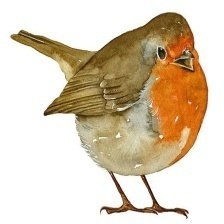
Species: AMERICAN ROBIN
Scientific name: TURDUS MIGRATORIUS
ImageNet parent category: robin